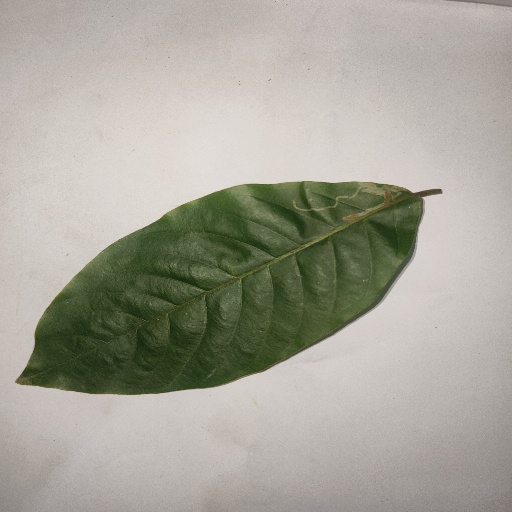
Species: HariTaki
Leaf condition: Bacterial Spot